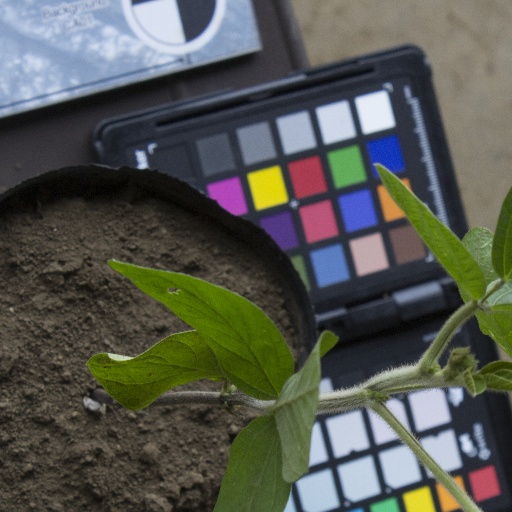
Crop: soybean